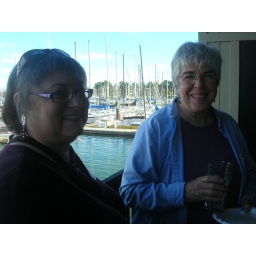
castle and kathbran - pk's boat in background!